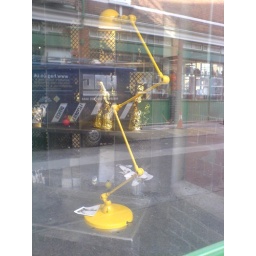
Cool lamp found near Spitalfields market